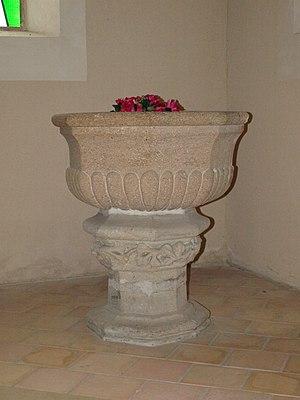
Église Notre-Dame de Hérisson (Allier, France)